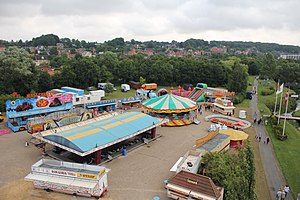
Lilleåmarked
2013
Lilleåmarked i Hadsten 2013. Set fra en kran.
Lilleåmarked er en årlig byfest i Hadsten. Det afholdes den anden weekend i august. Markedet bliver arrangeret af Lions Club Hadsten og det blev første gang afholdt i 1978.